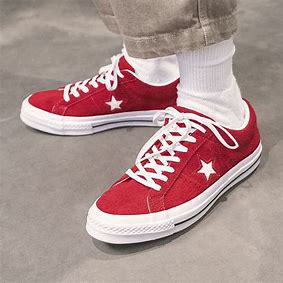
Brand: Converse
Model: One Star